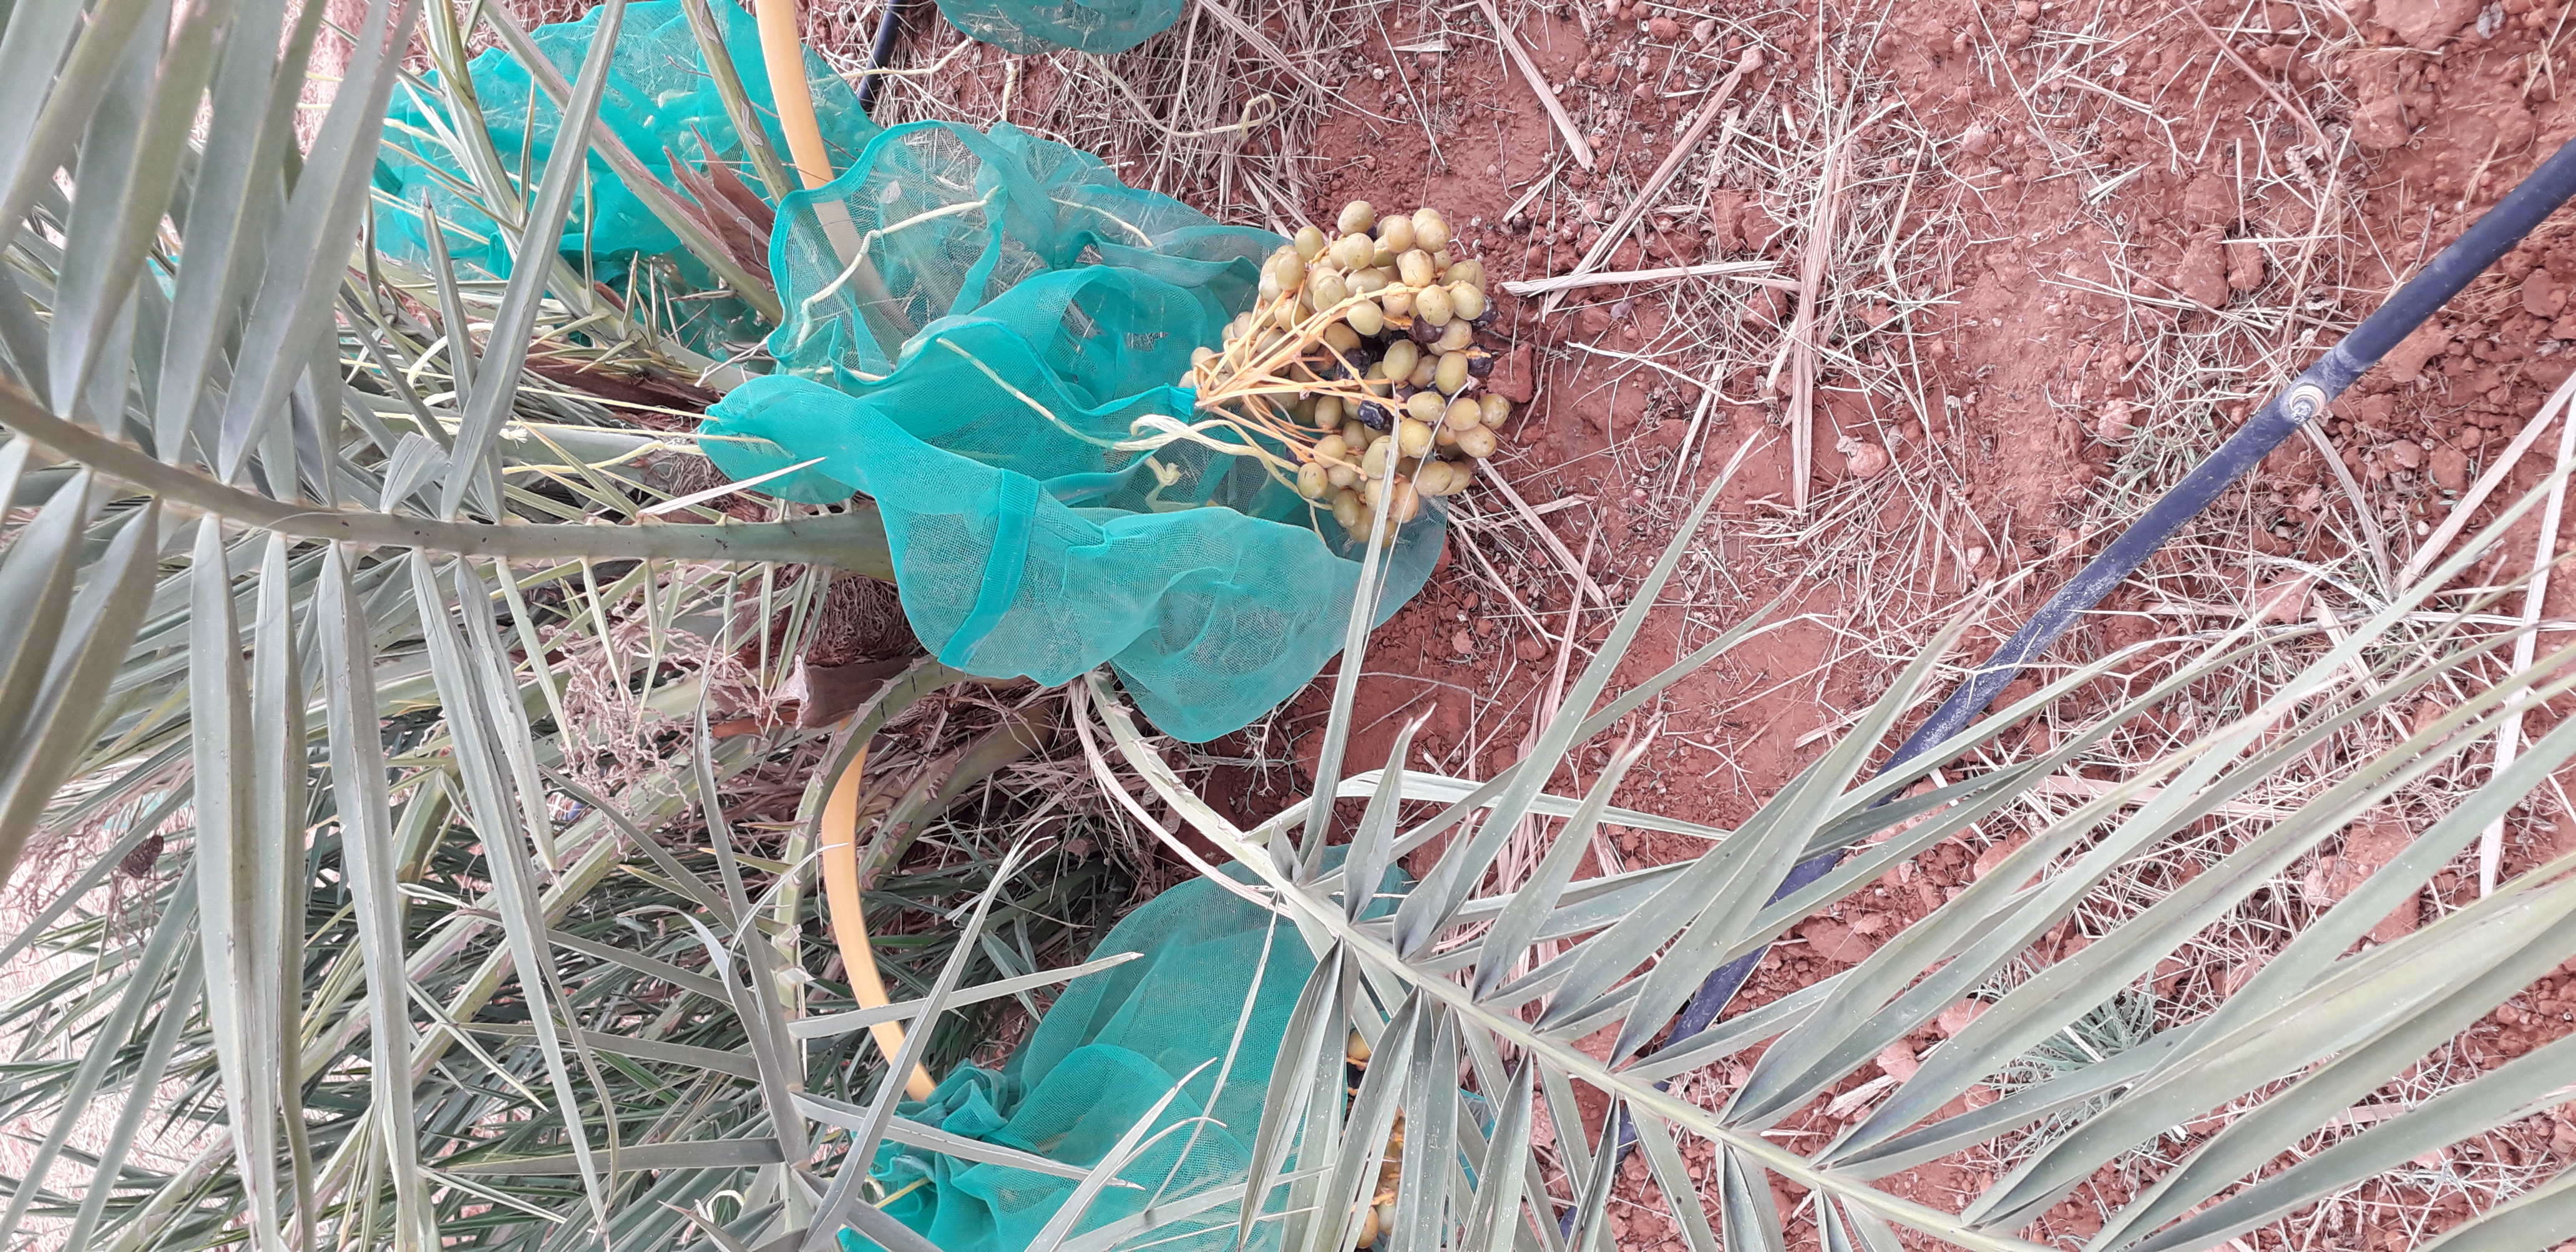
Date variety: kholt